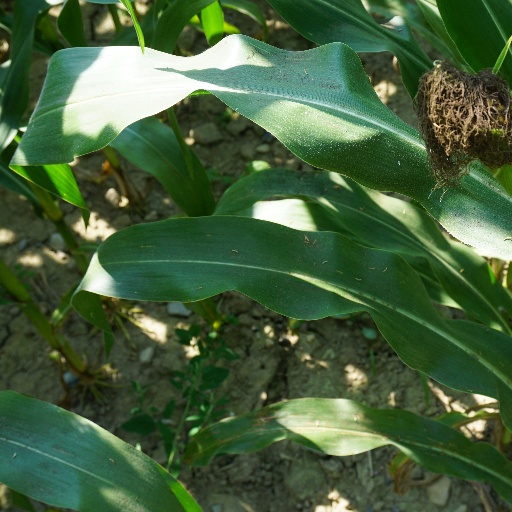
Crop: maize; corn